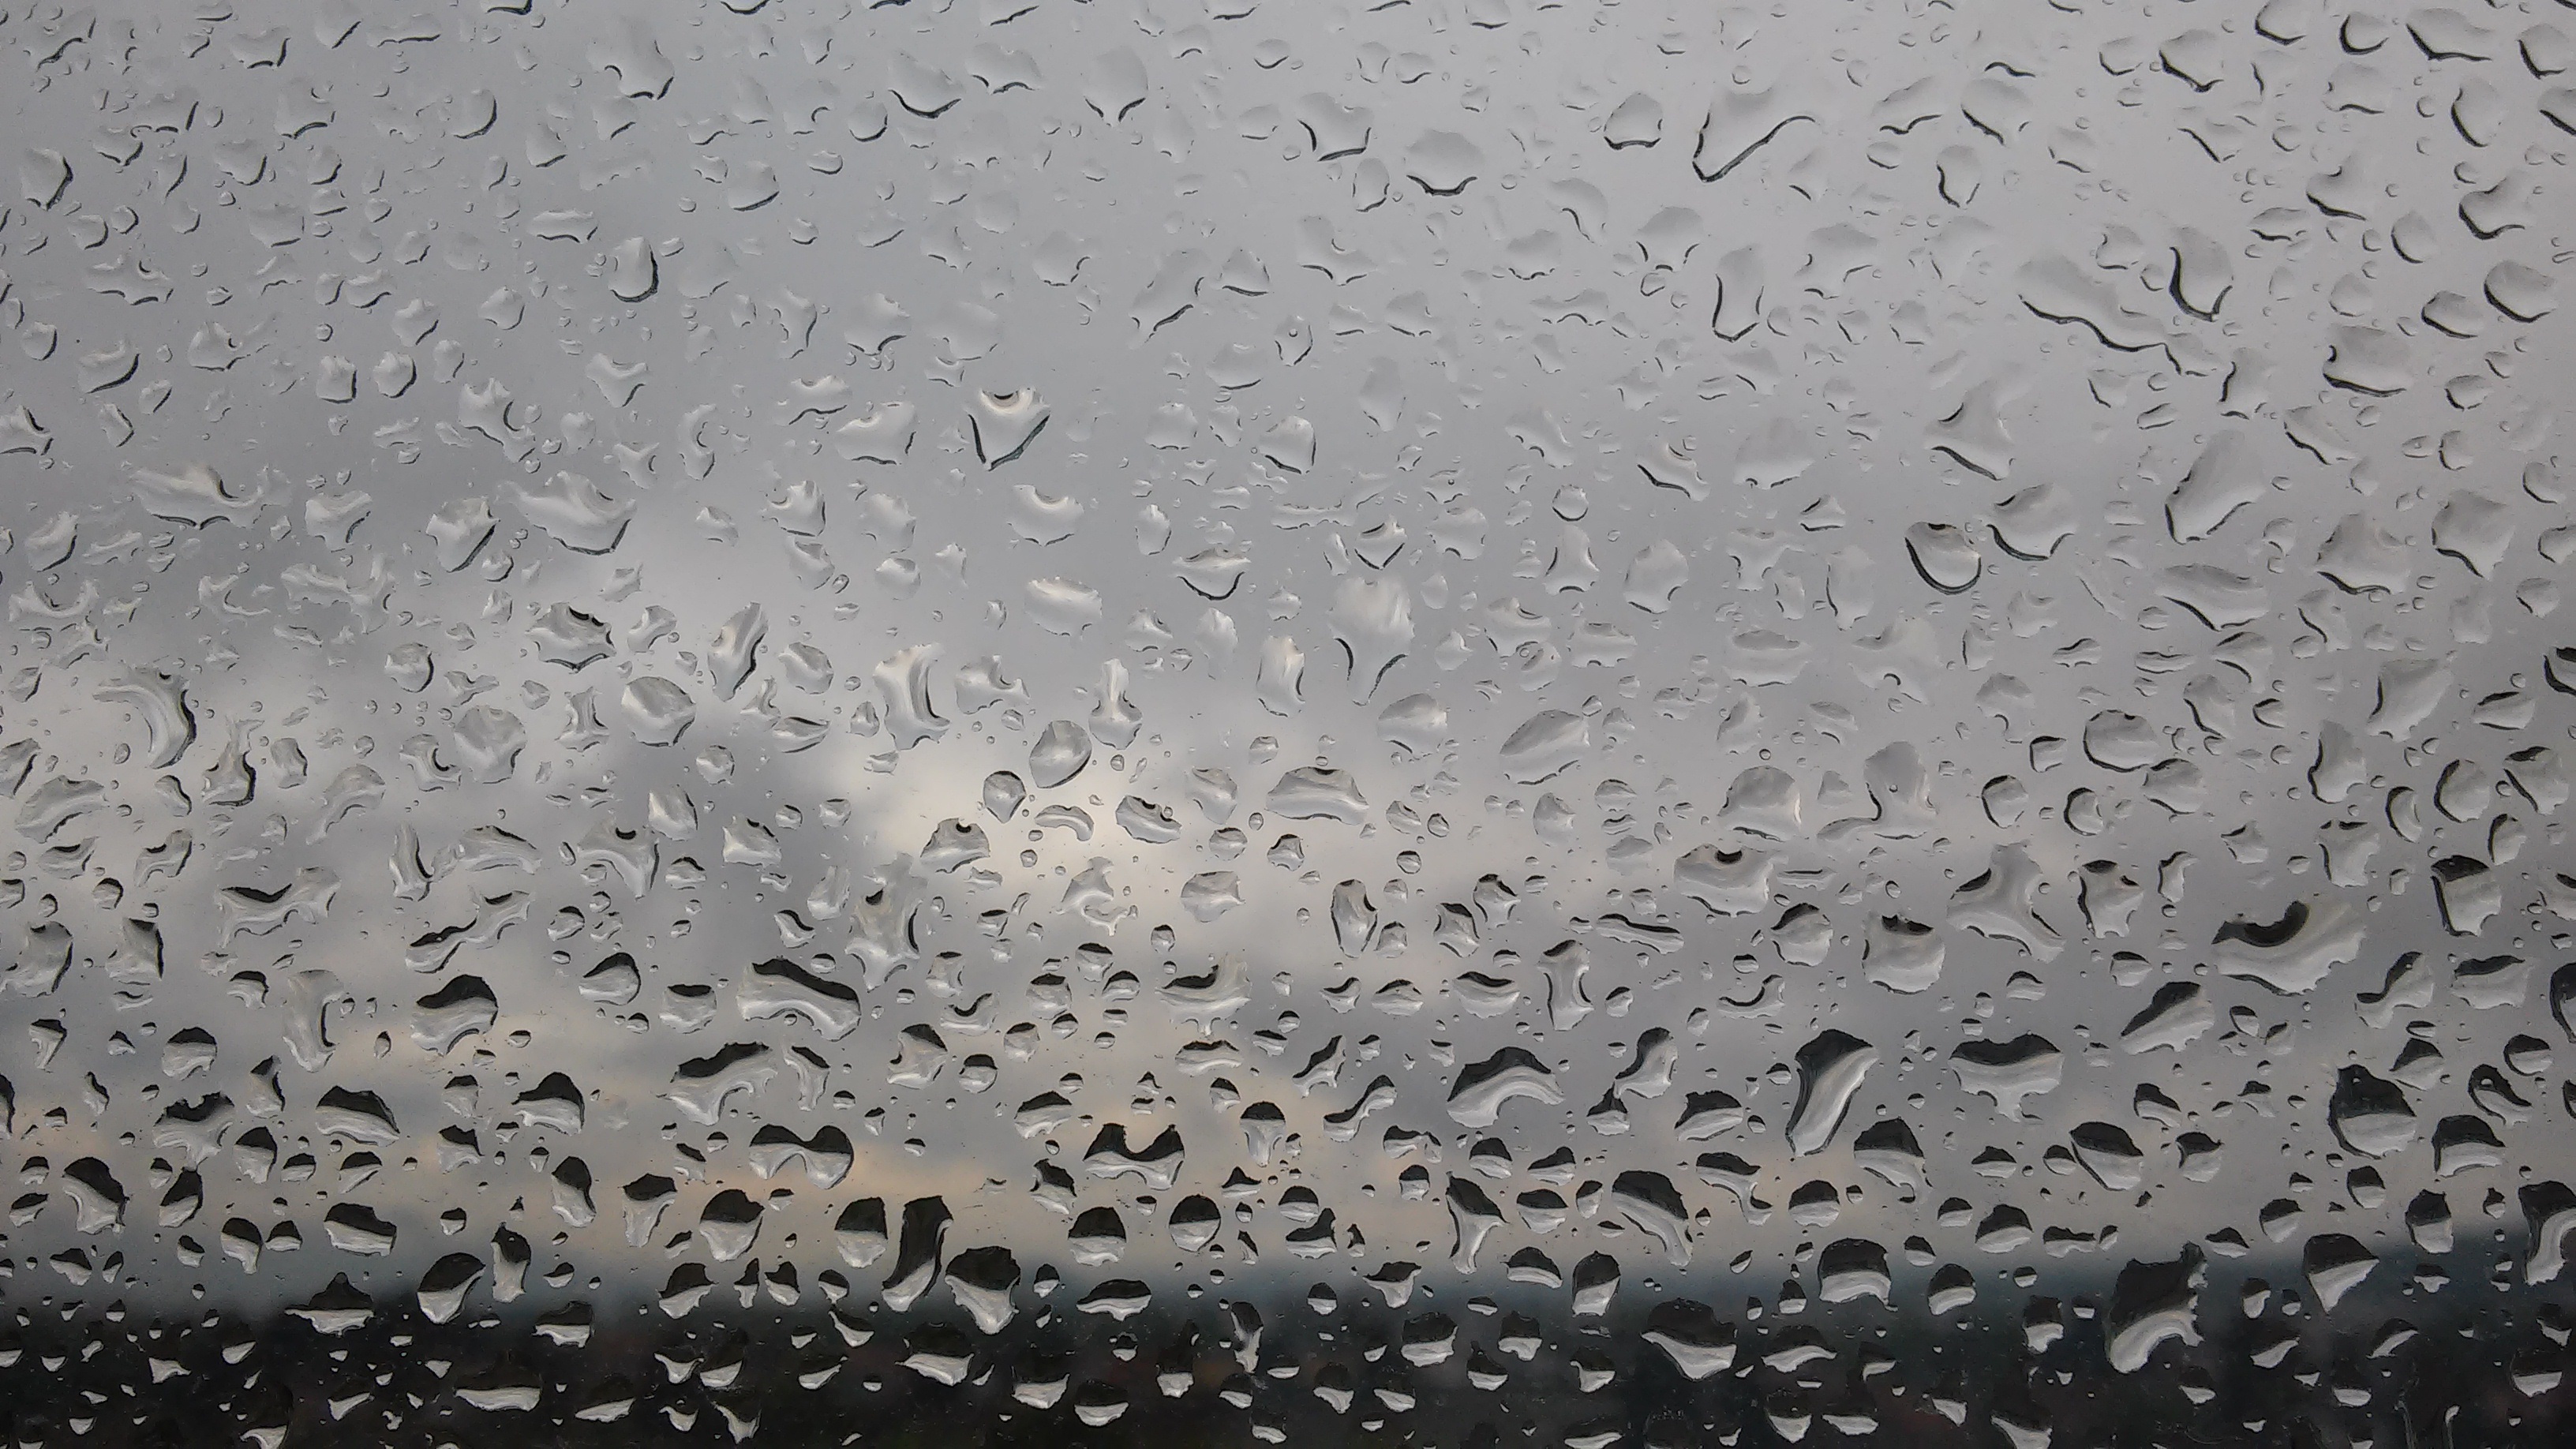
water, snow, drop, texture, rain, window, glass, frost, wet, ice, pattern, weather, monochrome, drip, grey, background, moist, drop of water, freezing